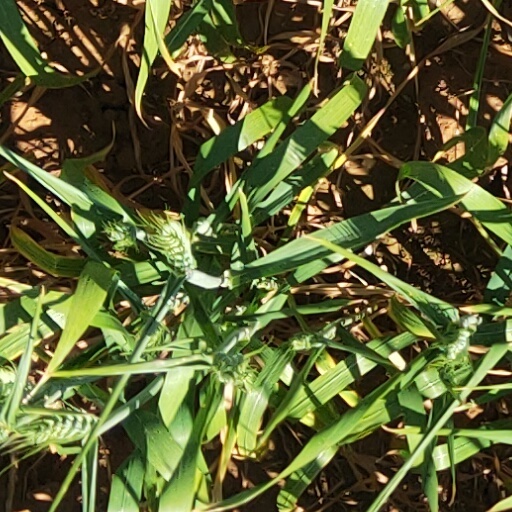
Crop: wheat